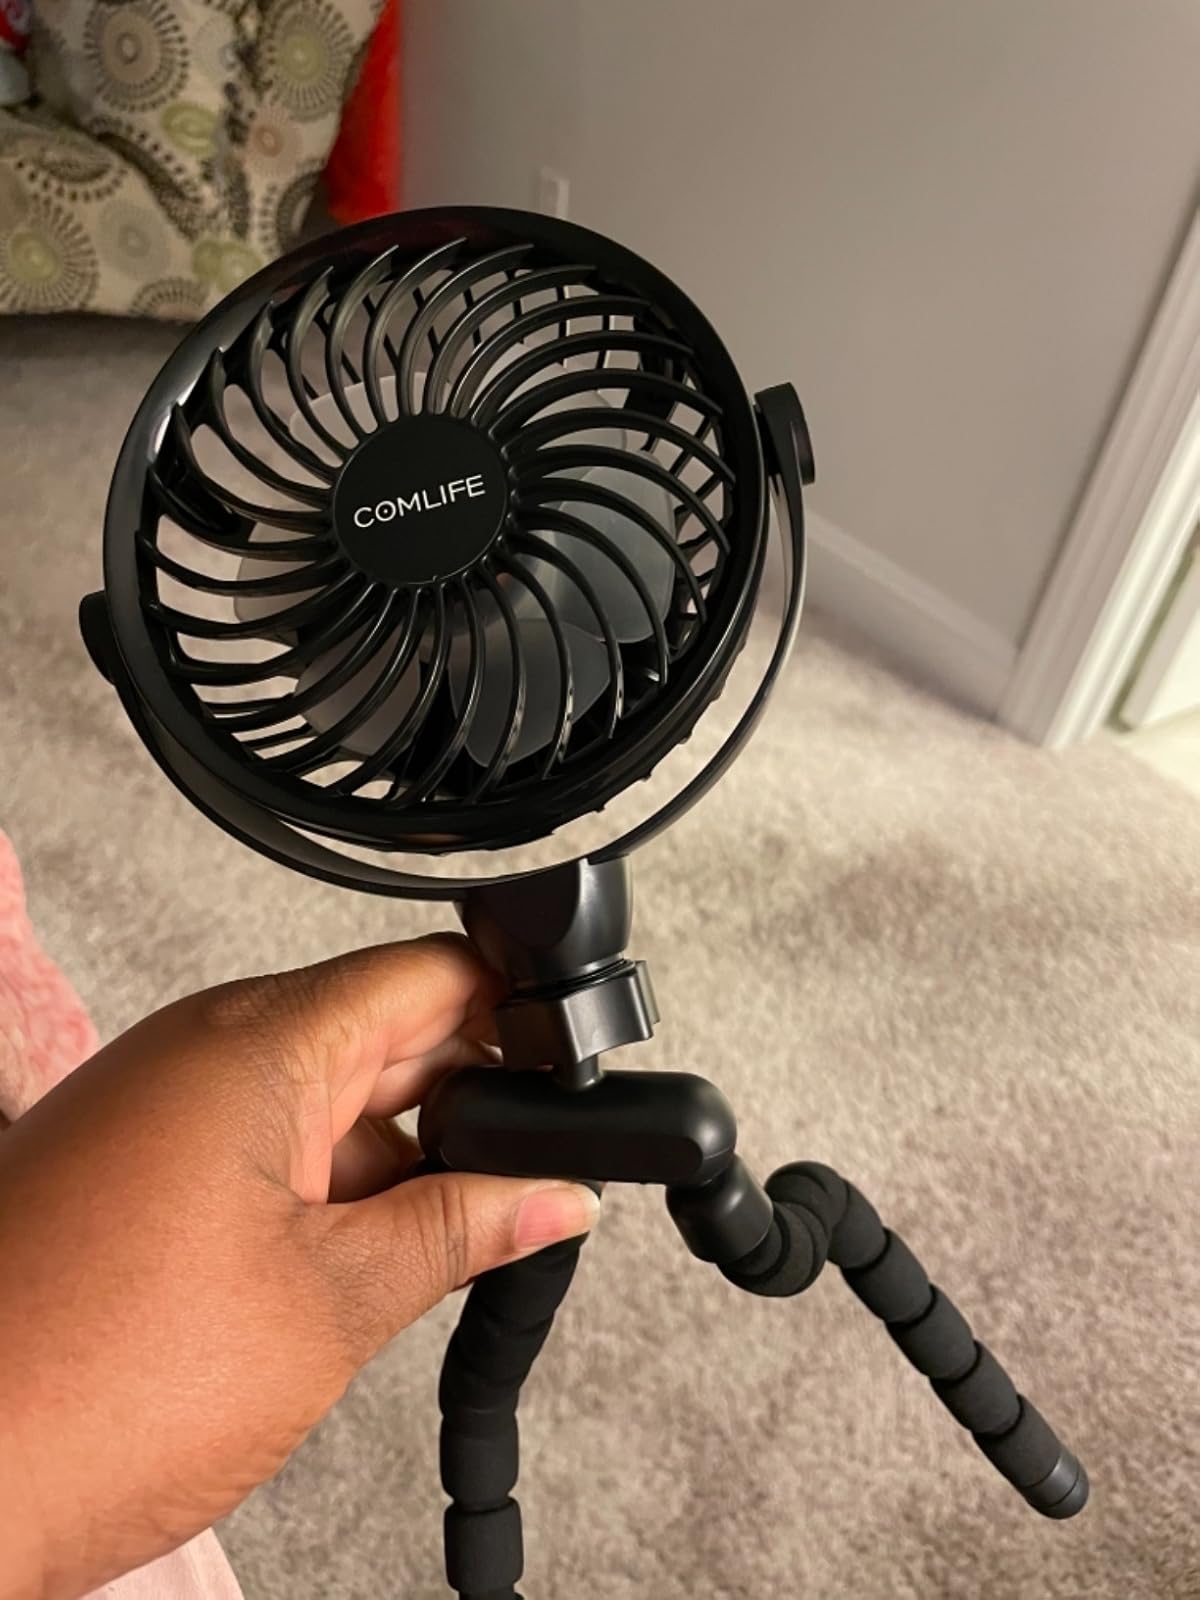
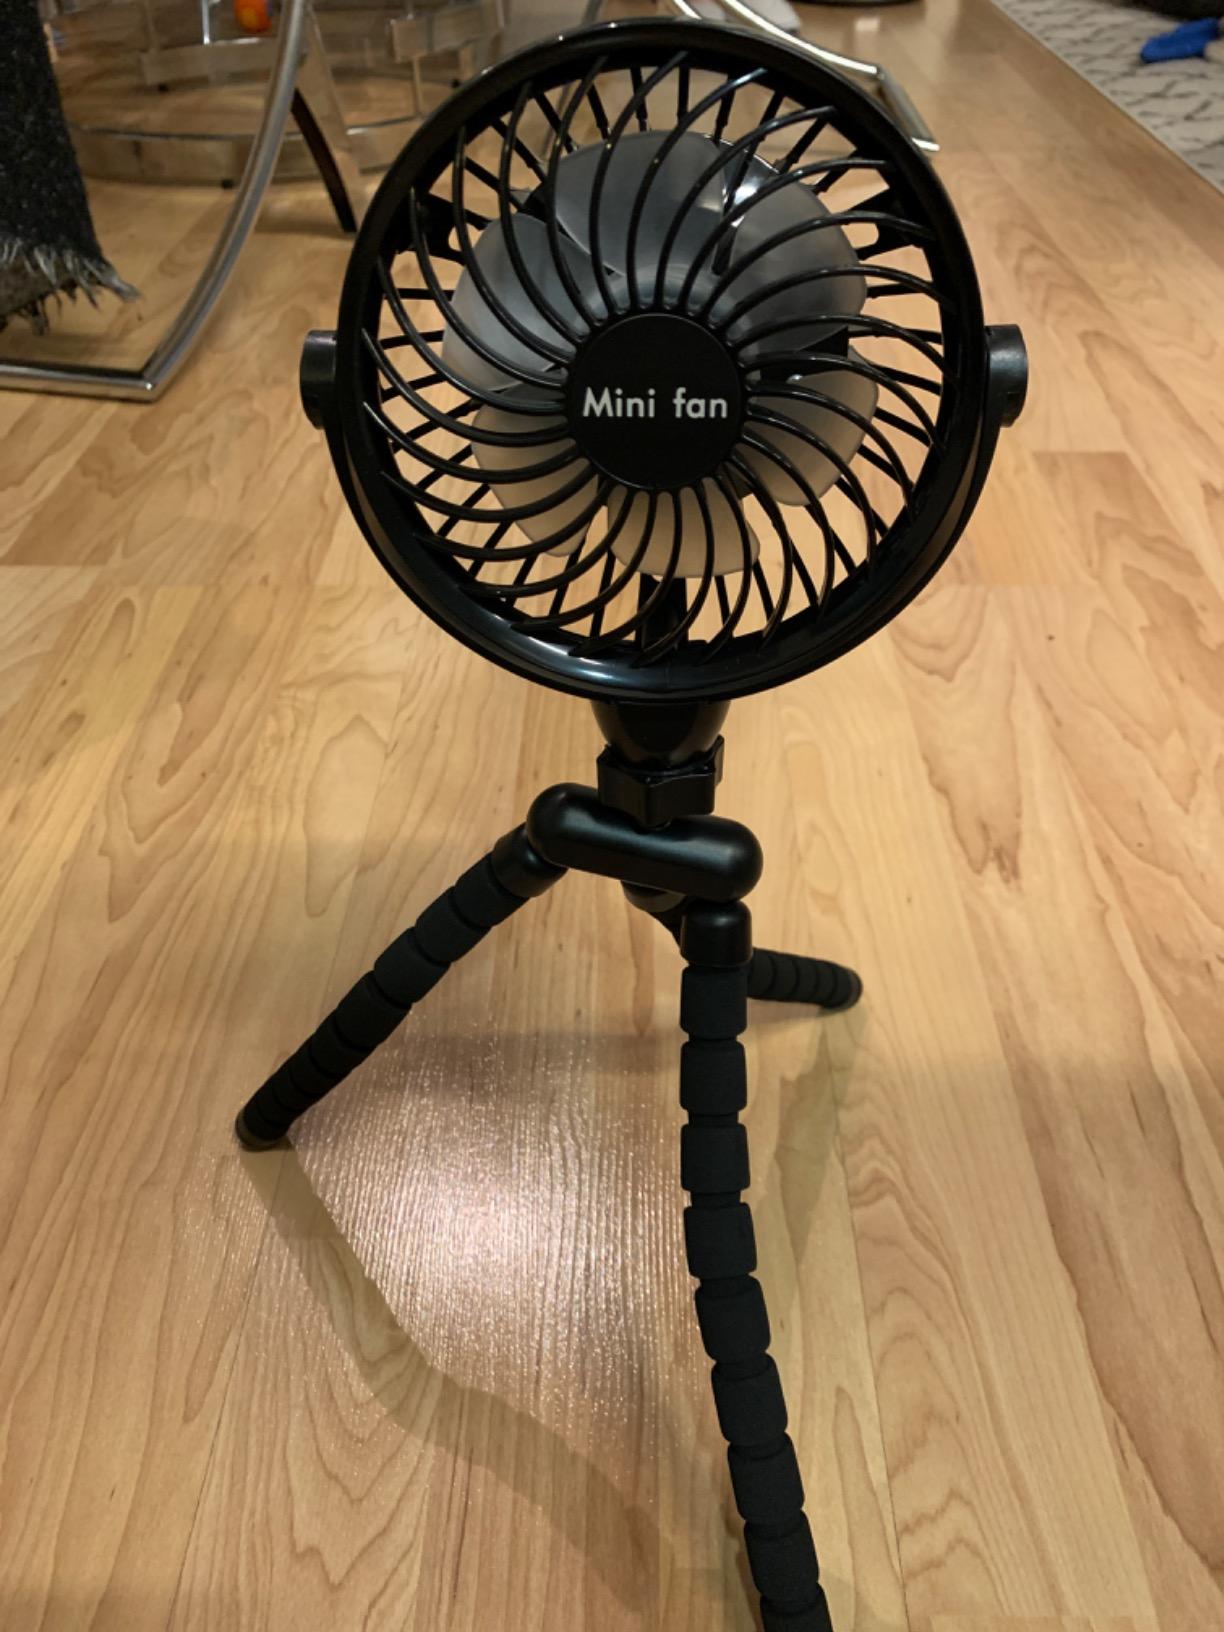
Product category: fan
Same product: yes